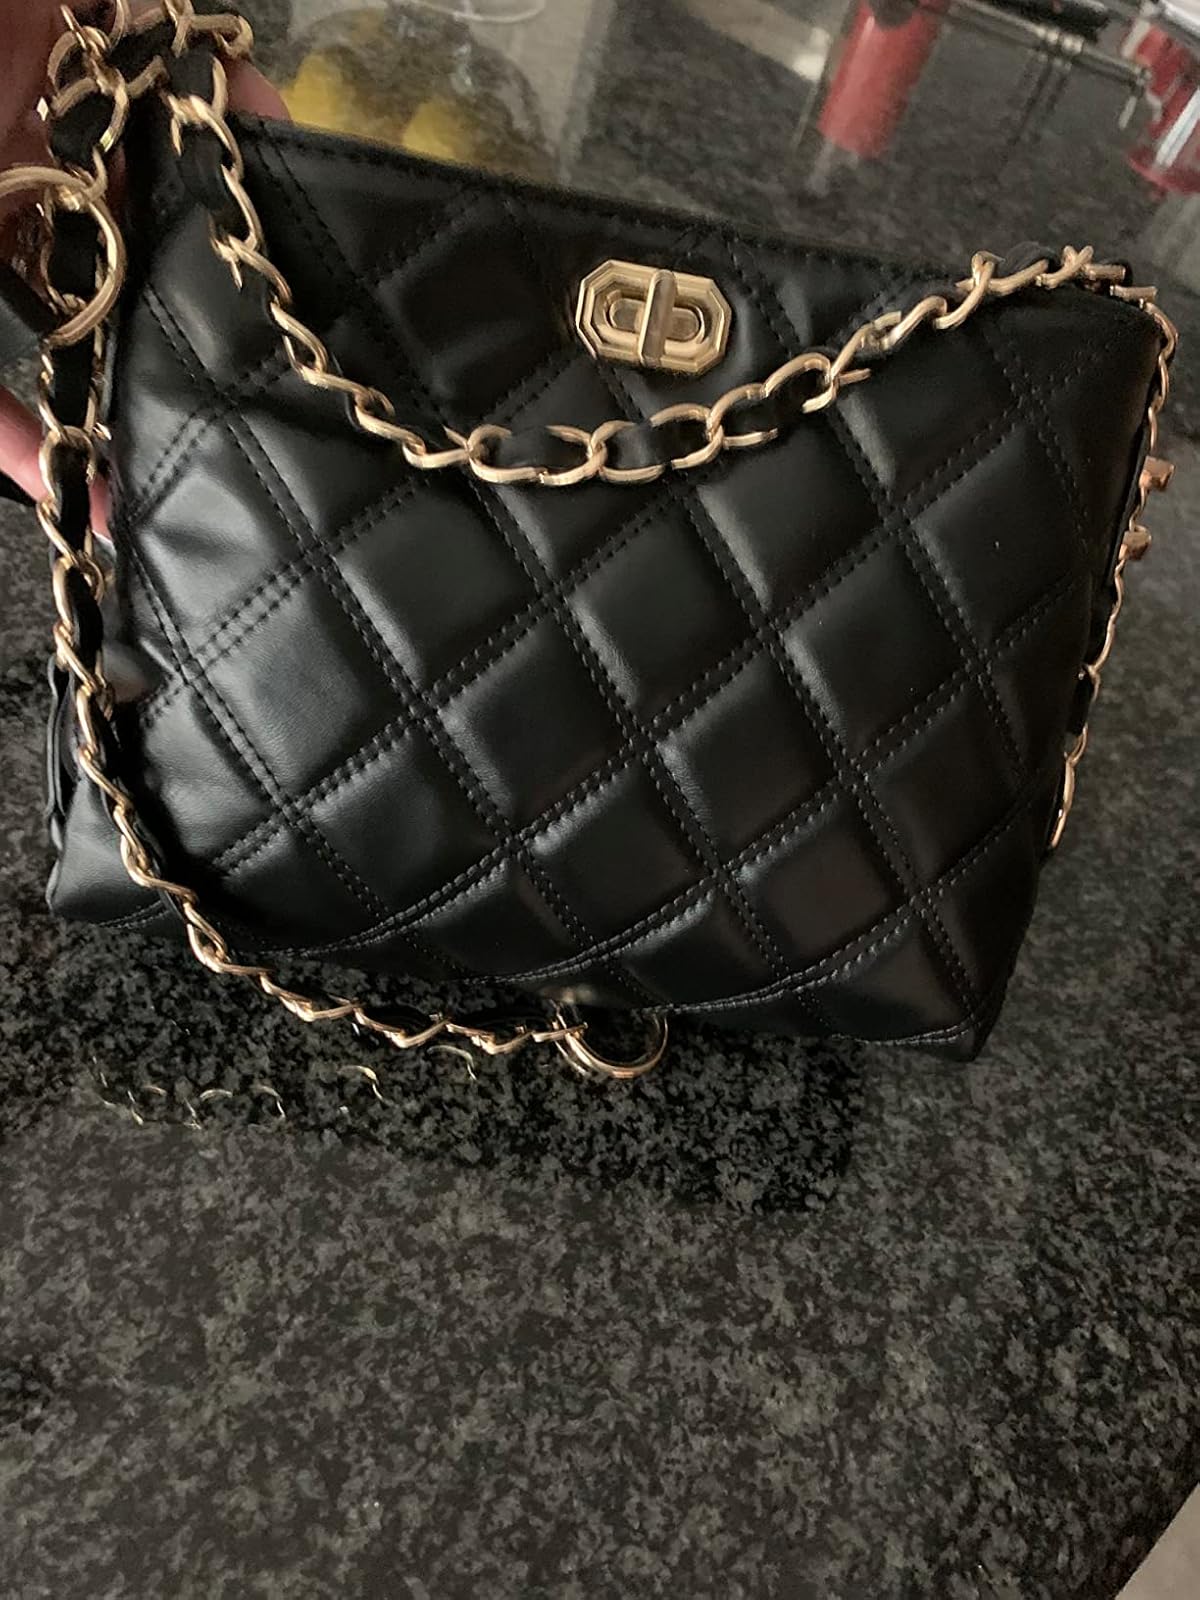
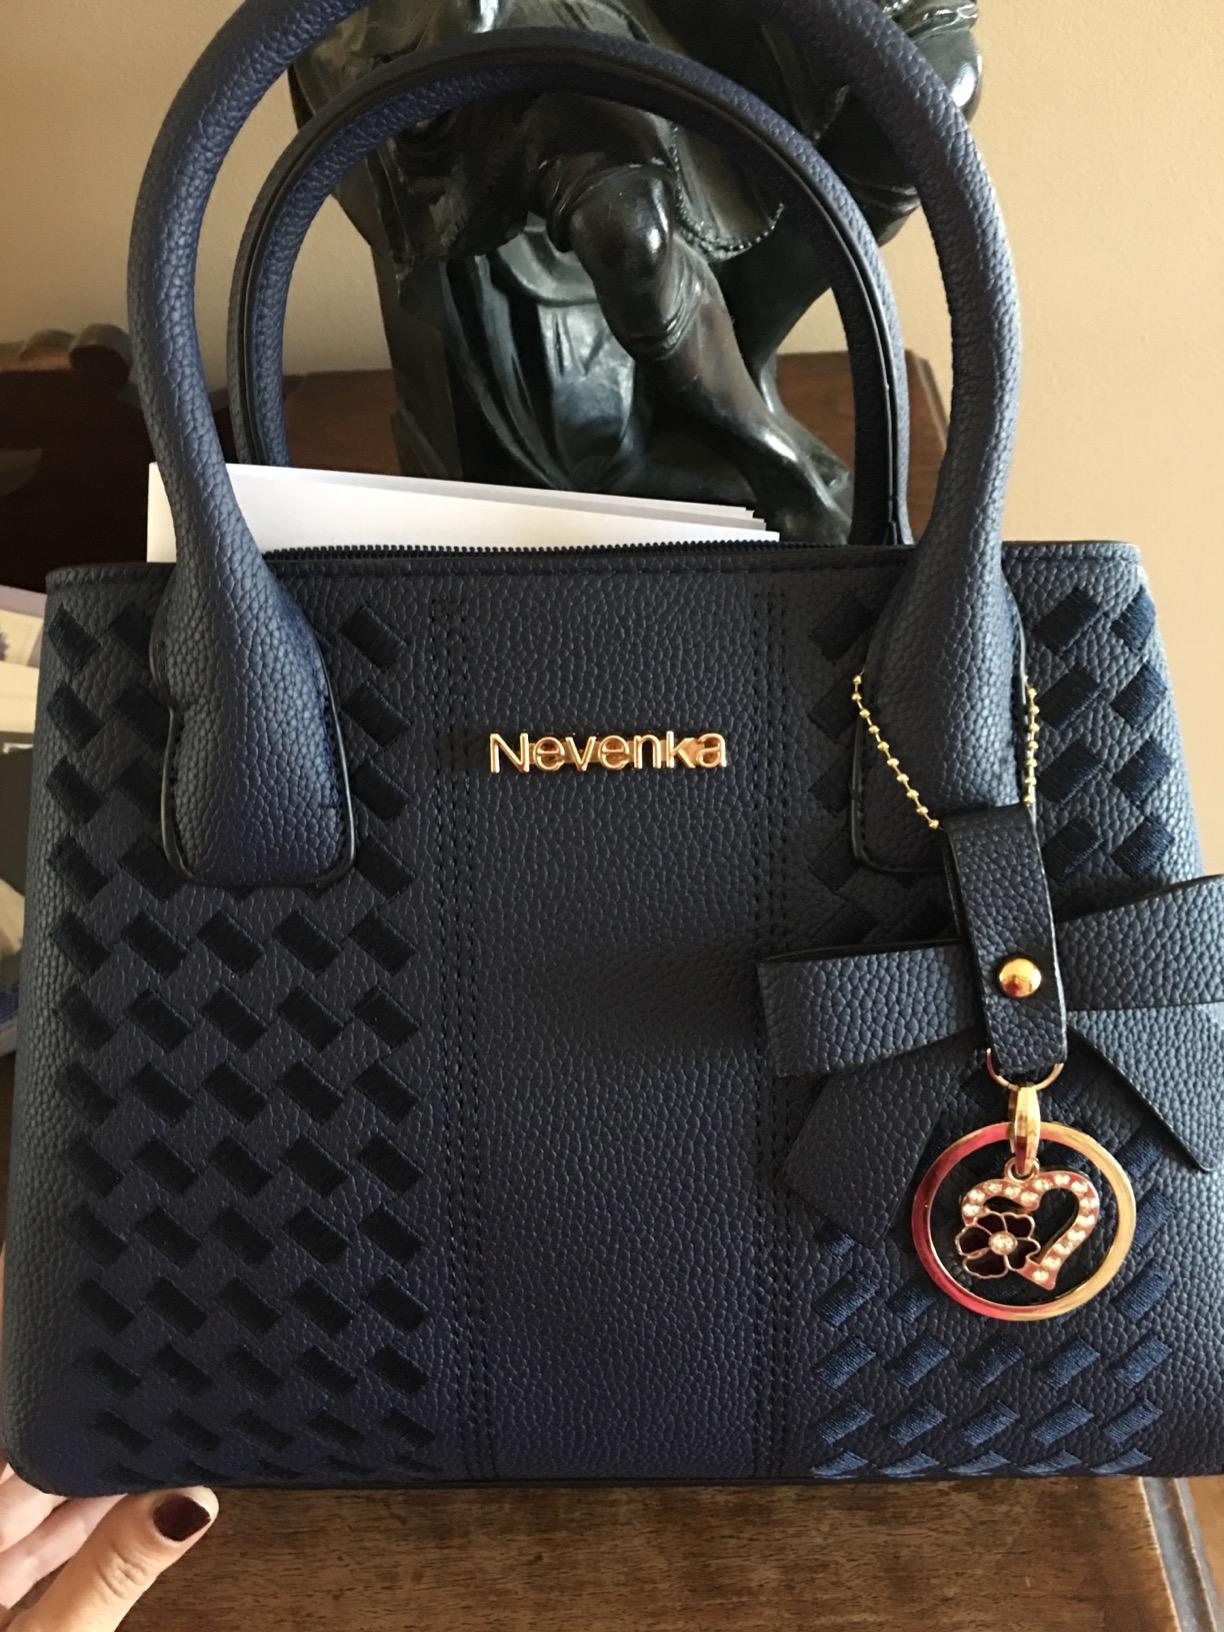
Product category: accessories_handbag
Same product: no